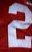
Number: 2